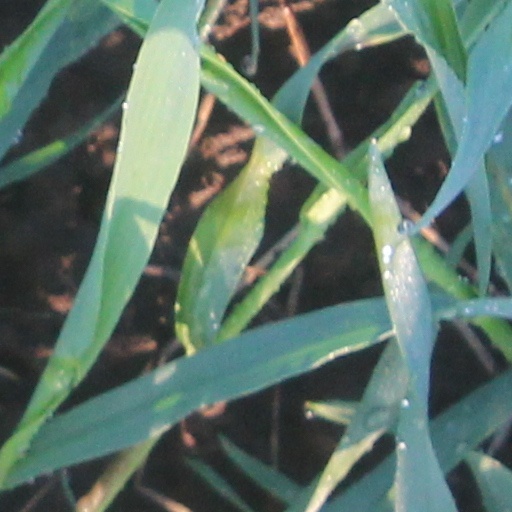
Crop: wheat